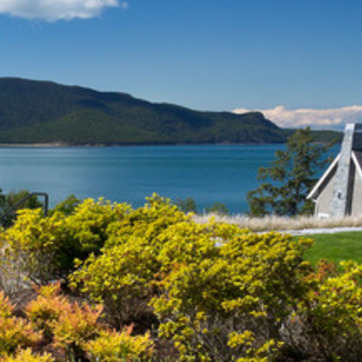
Material: water